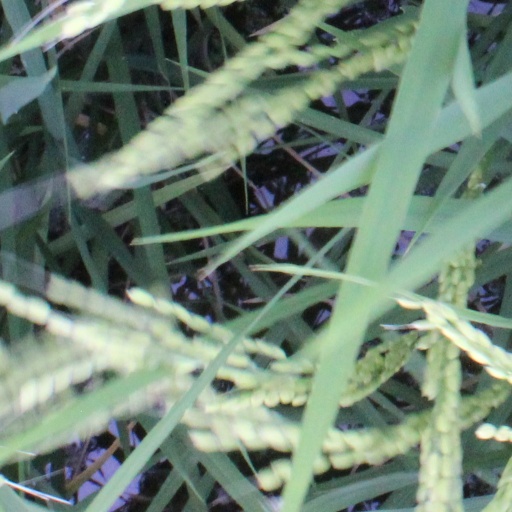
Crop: rice